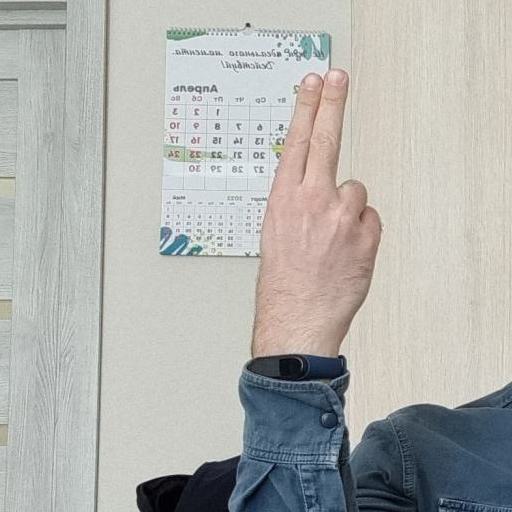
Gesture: two_up_inverted